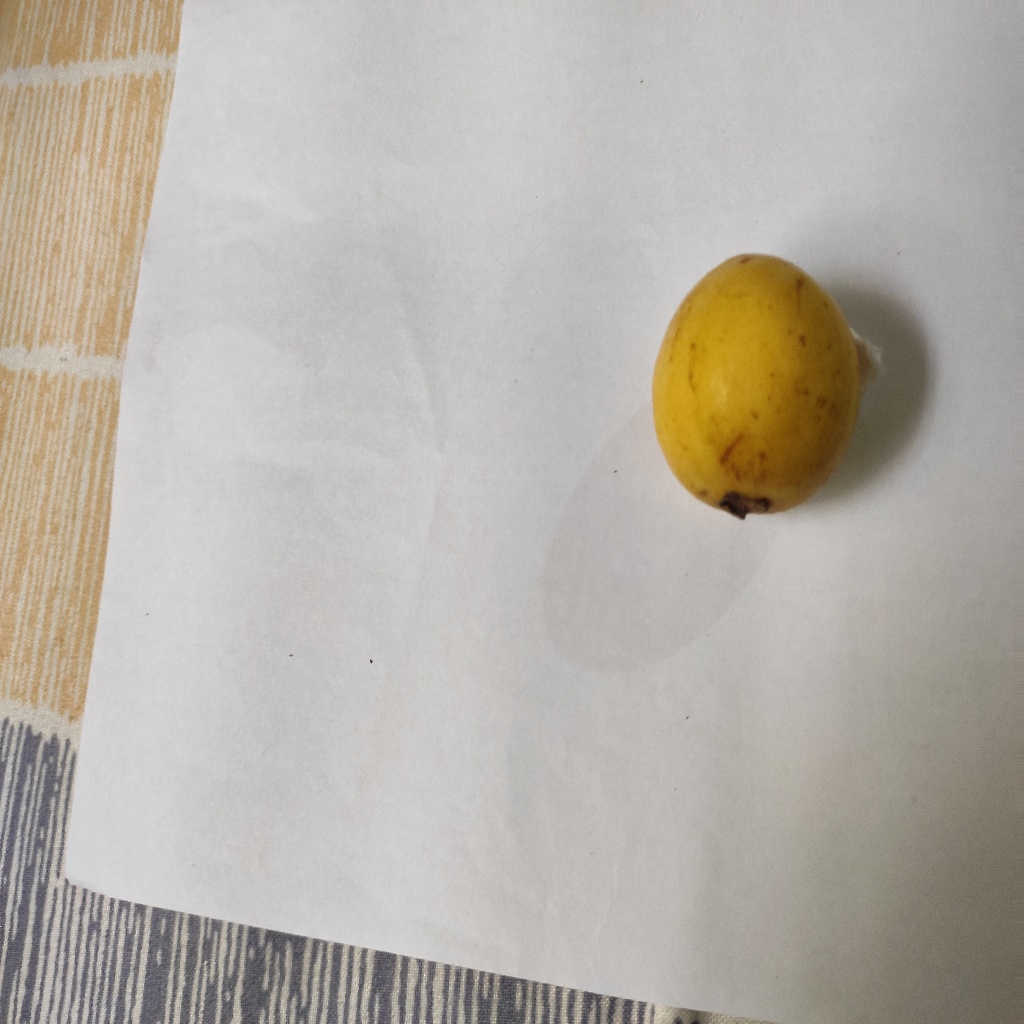
Crop: guava
Quality class: Class_A